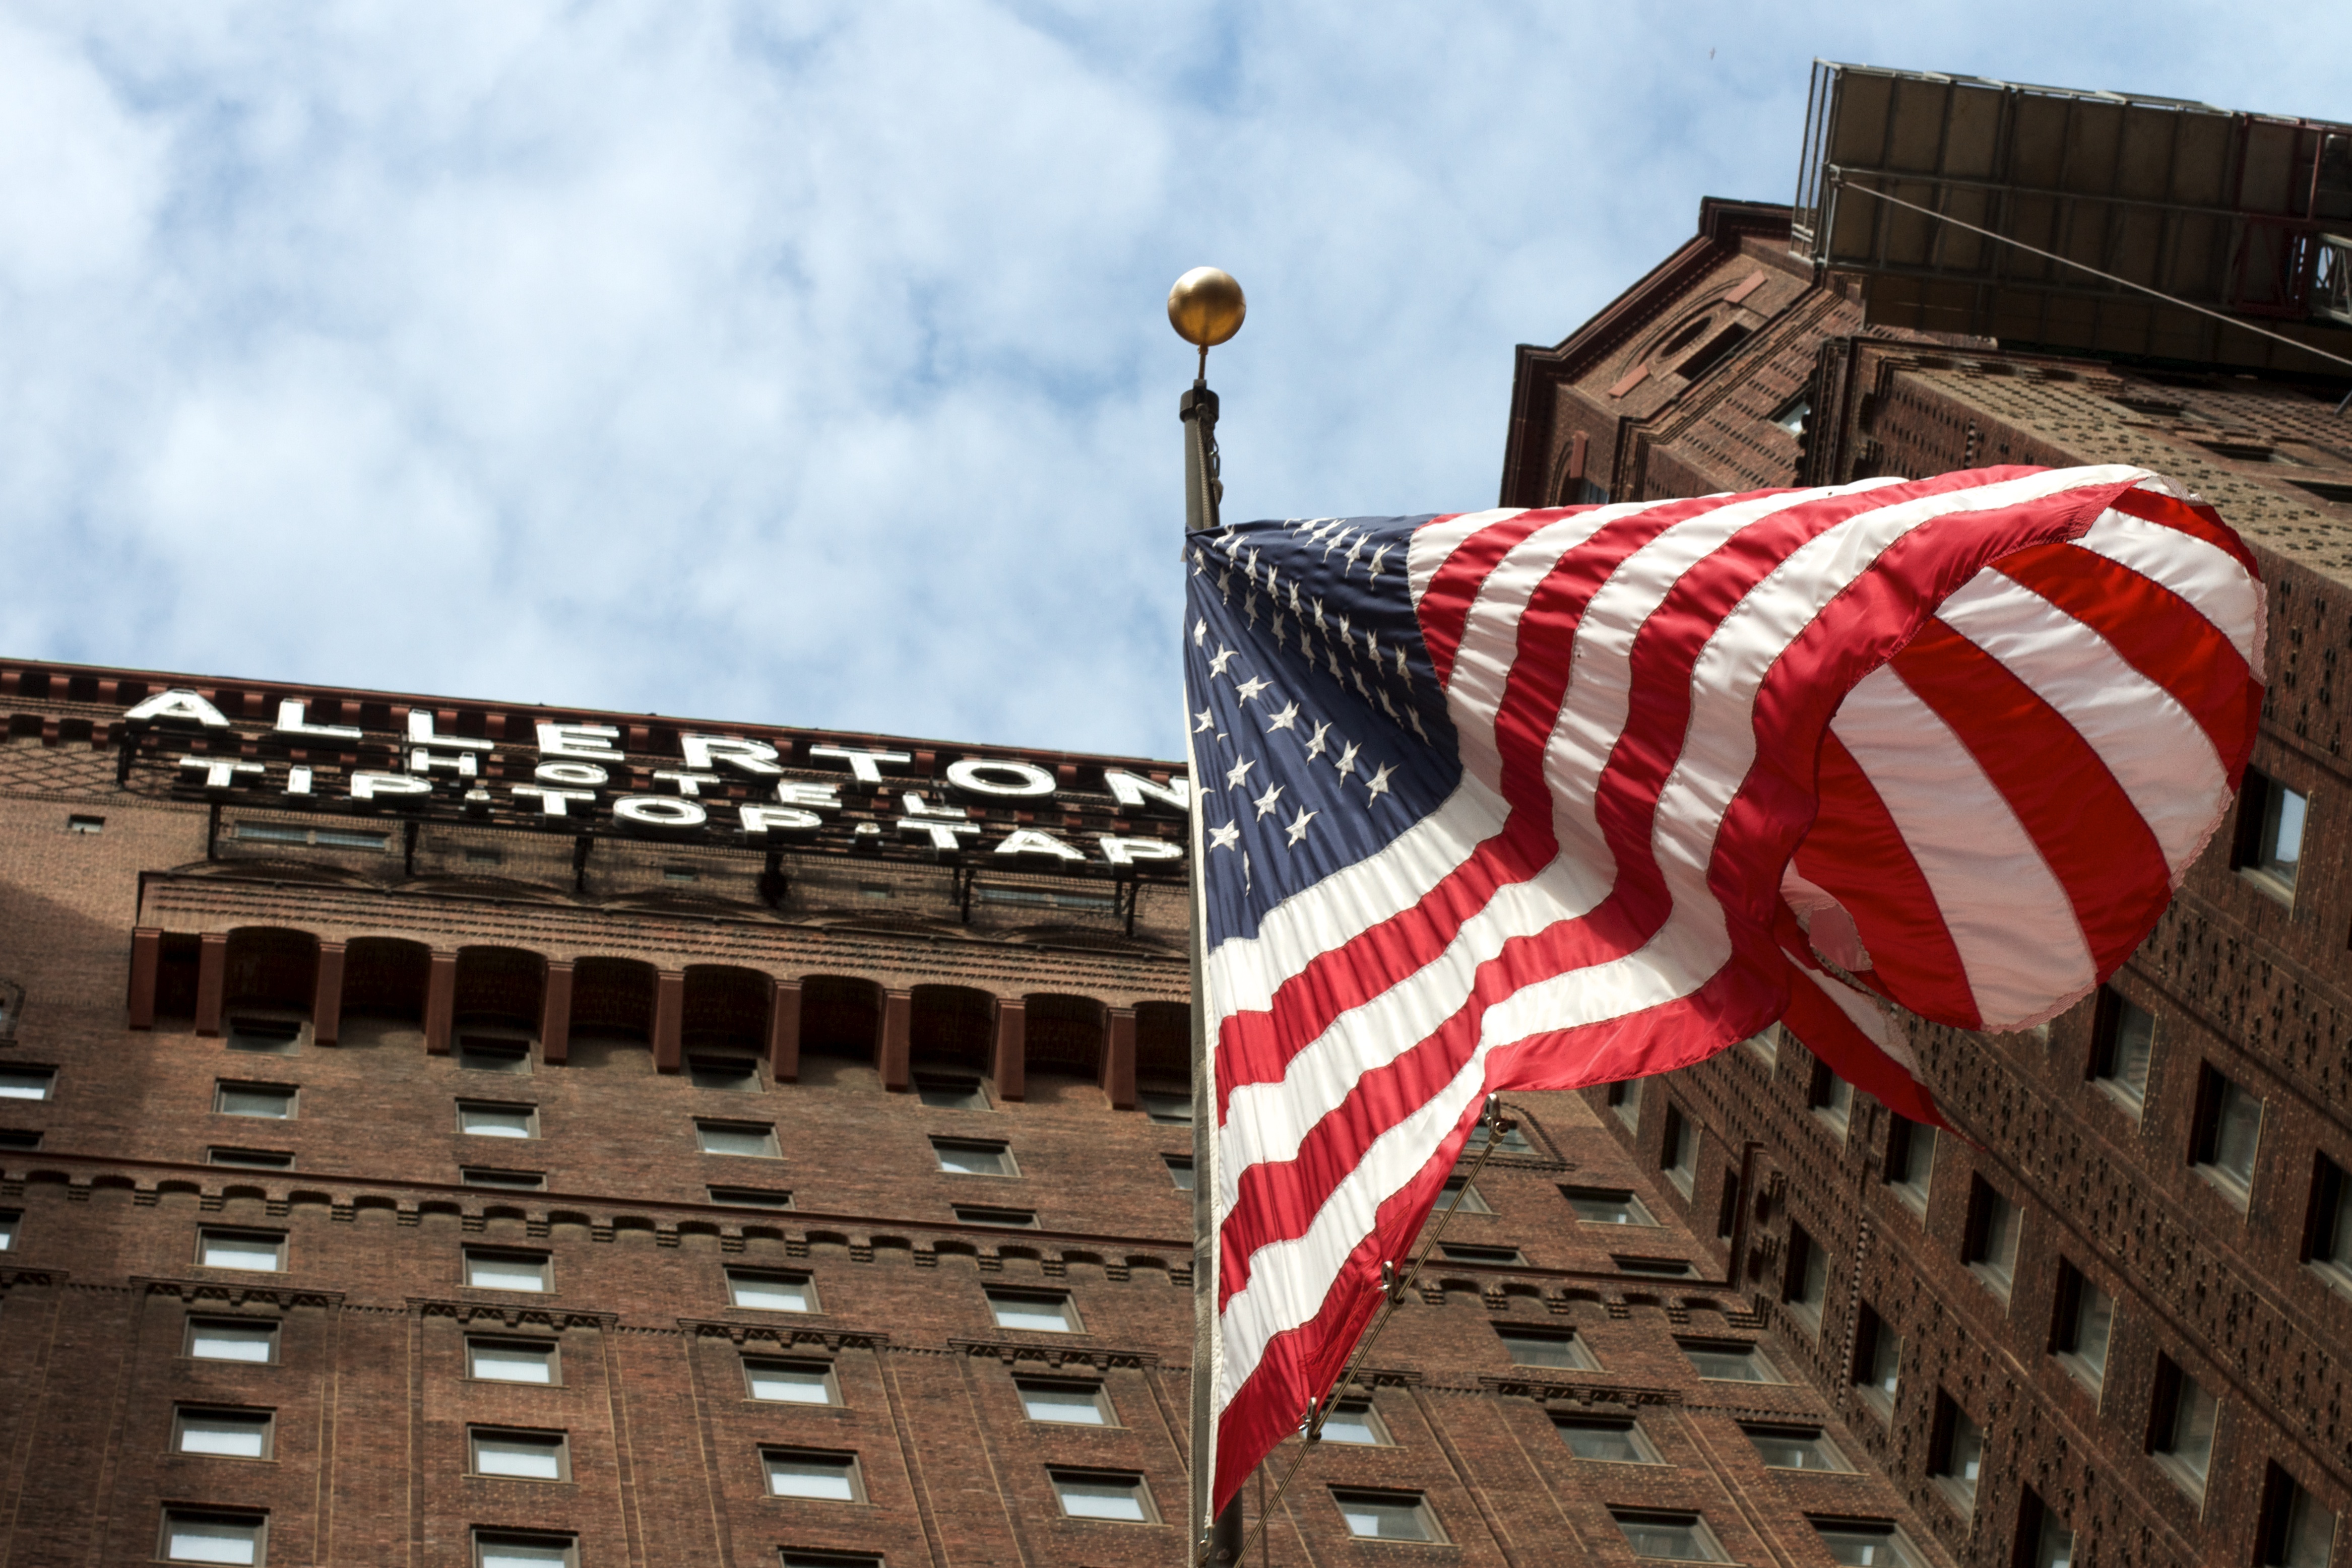
red, color, flag, flag of the united states